Coleman Hell

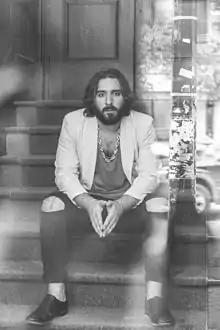
Hell in 2016 Photograph by Mary Rose

Coleman Richard Hell (born April 25, 1989) is a Canadian musician from Thunder Bay, Ontario. He released his debut single, "2 Heads", in February 2015. His debut full-length album, "Summerland", was released on October 14, 2016, by Columbia Records.